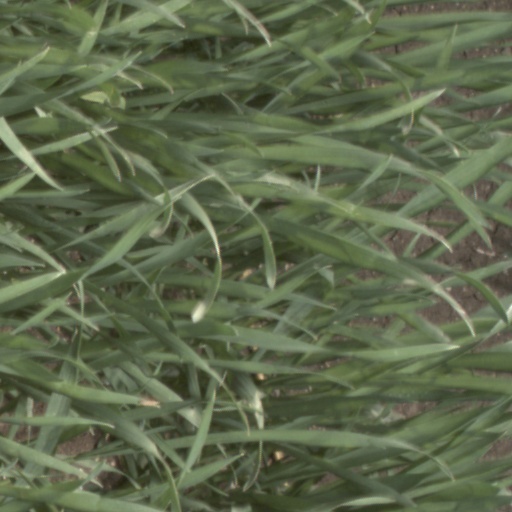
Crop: wheat